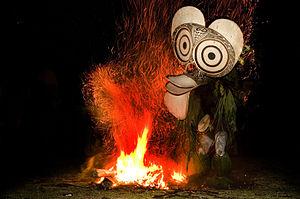
Quatre études de rythme est une œuvre pour piano d'Olivier Messiaen composée de 1949 à 1950. Œuvre considérée par les spécialistes comme étant plus modale que sérielle, elle arrive toutefois à une époque charnière dans la production de Messiaen comme dans l'histoire de la musique contemporaine.